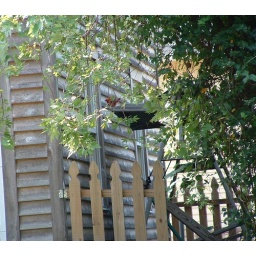
Little red bird pecking at a window in this old house